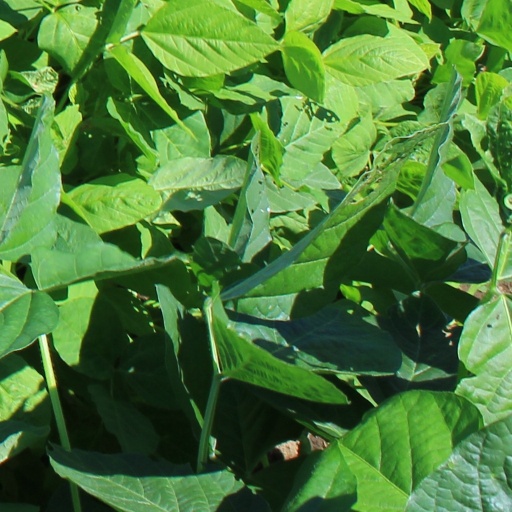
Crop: soybean